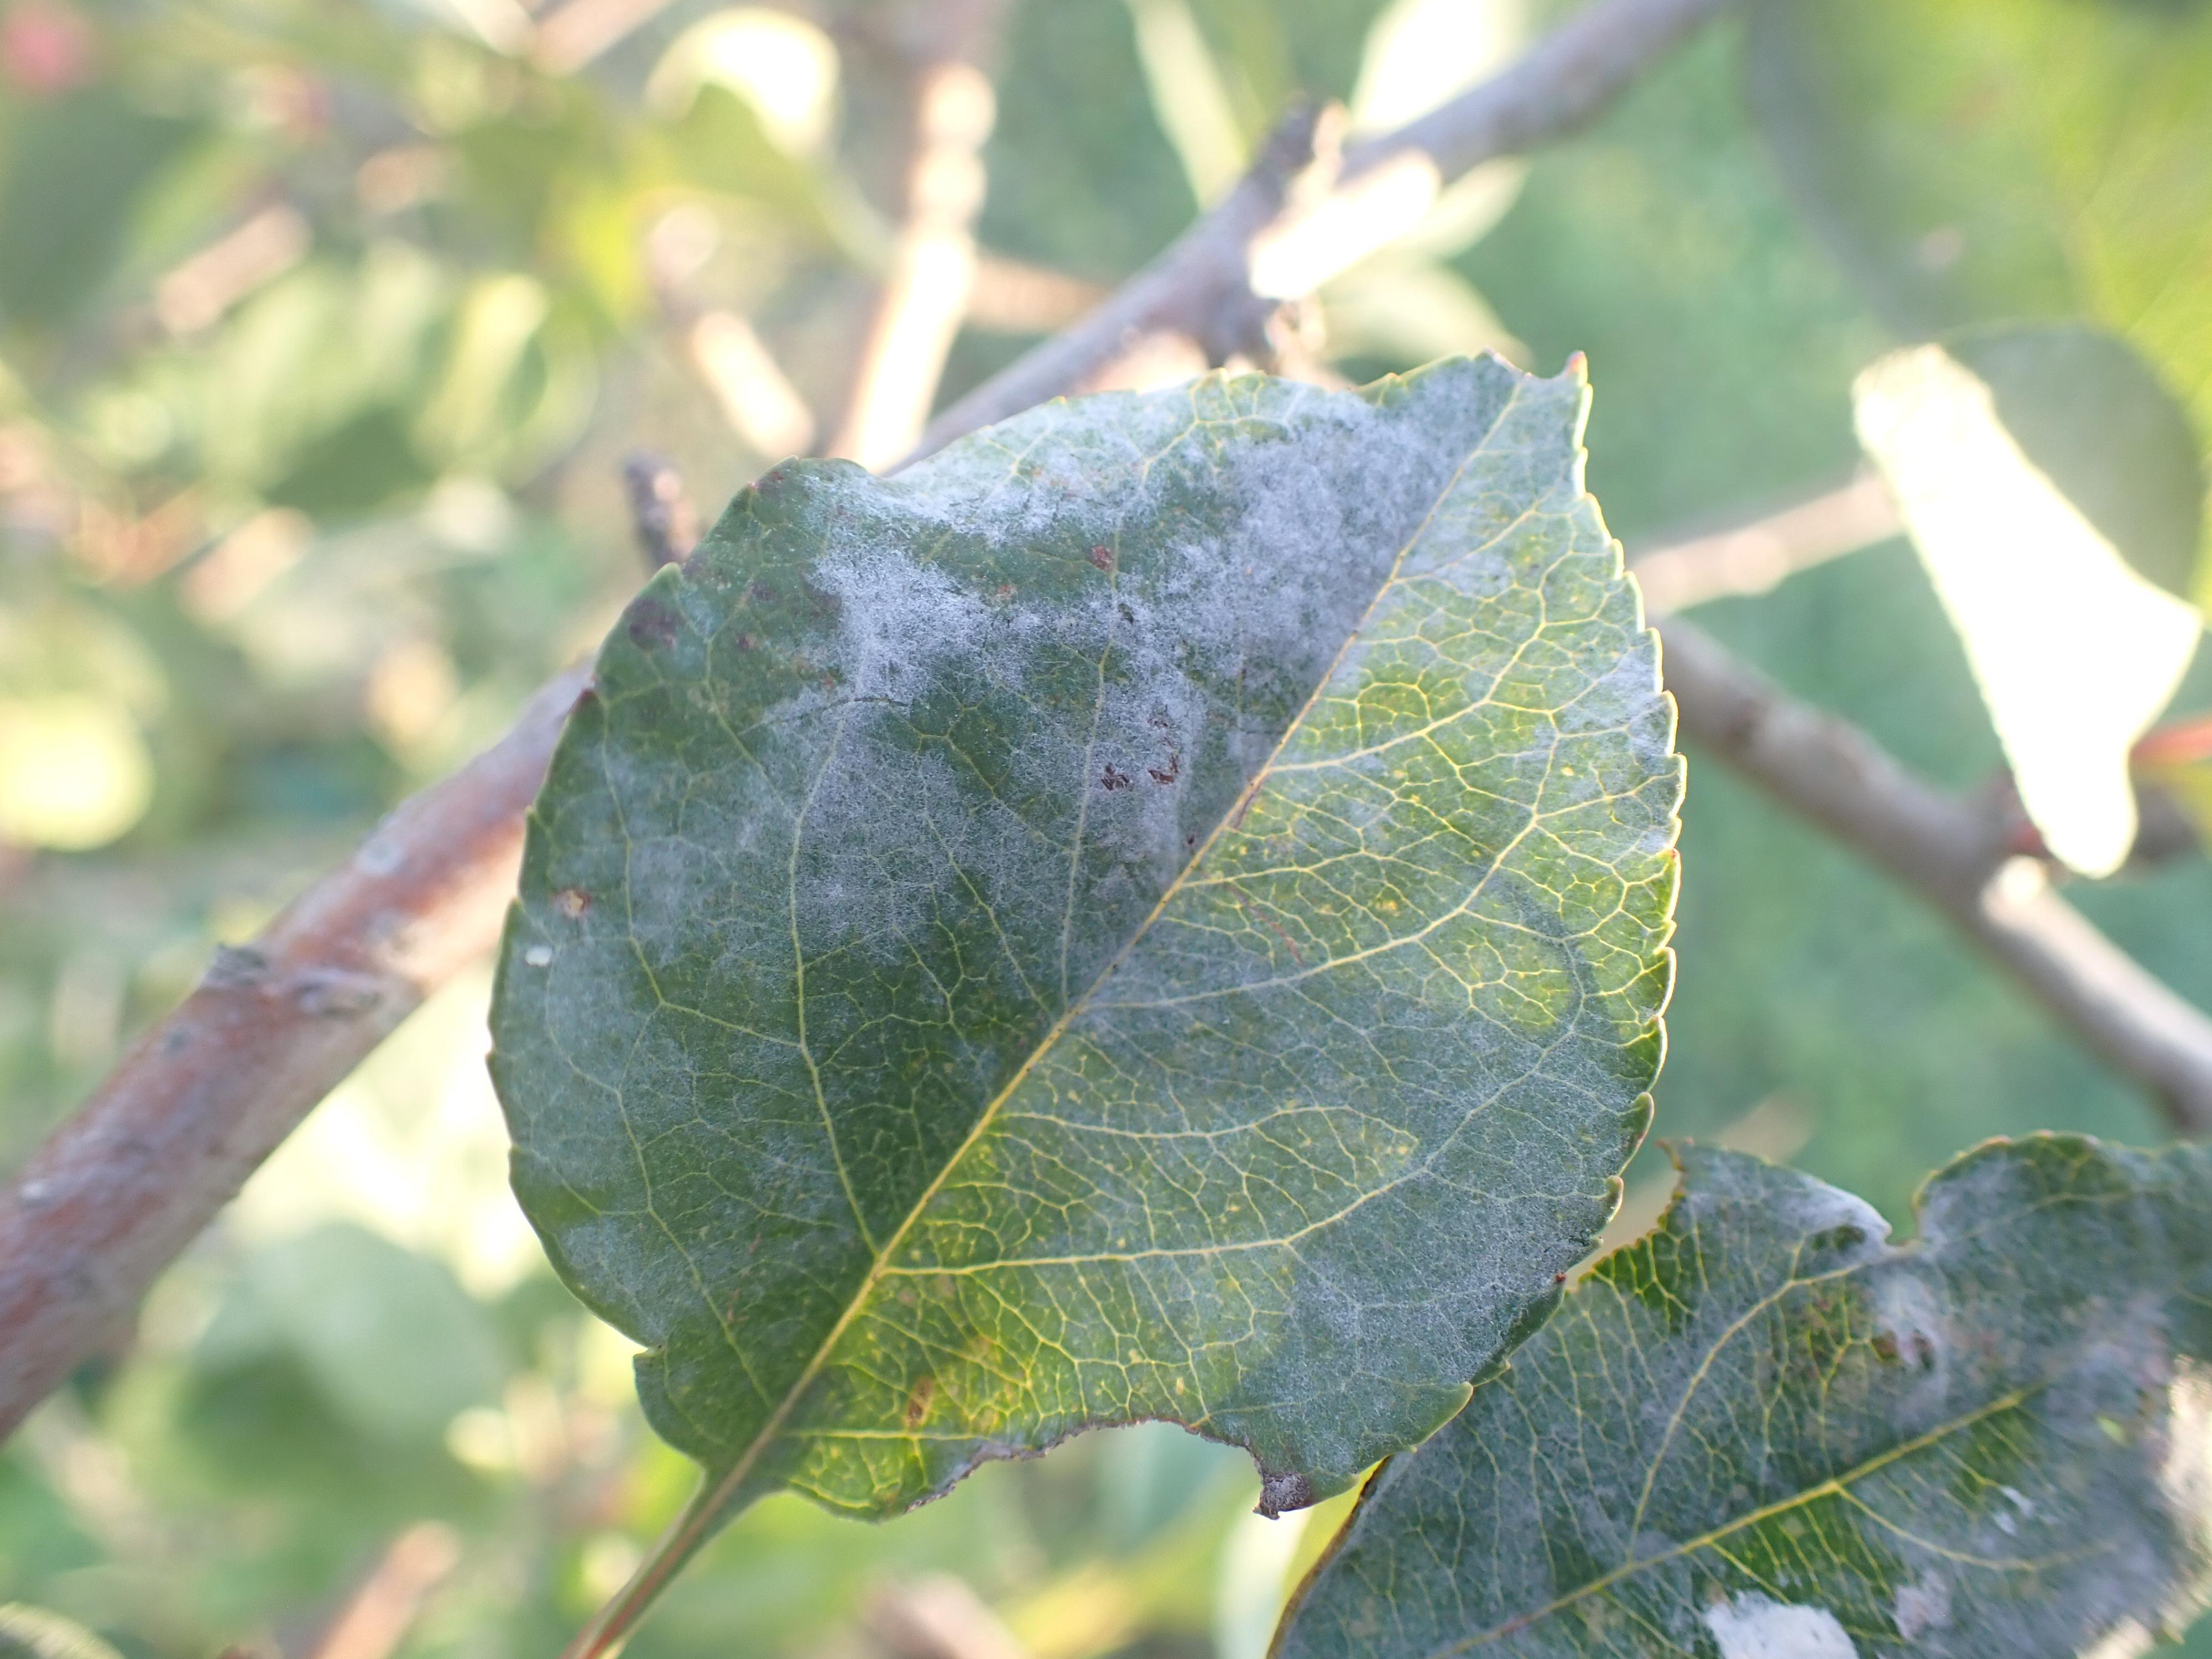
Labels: powdery_mildew